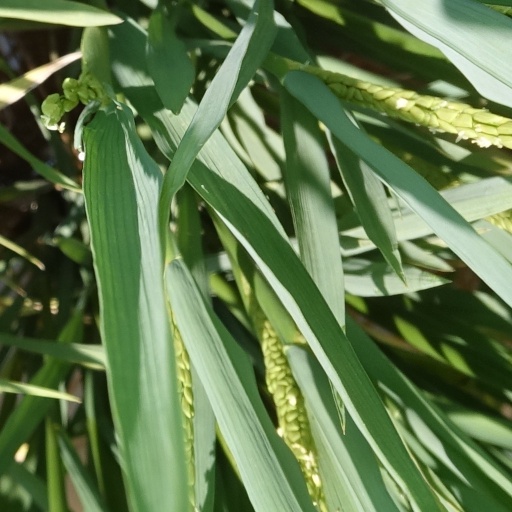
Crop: rice